Romanian Air Force

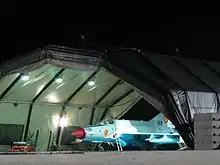
Romanian MiG-21 of the Baltica 07 Detachment ready for a night mission

In 1990, the last MiG-15 fighters were retired from the 49th Aviation Regiment, located in Ianca. In 1992, production of the IAR-93 was stopped following the start of the Yugoslav Civil Wars. The last IAR-93s were retired in 1998. By 1 June 1995 the Air Force dropped the communist era regimental system in favor of a system consisting of Air Bases, Groups and Squadrons.